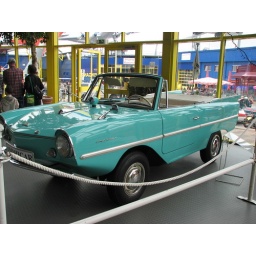
car and boat in one